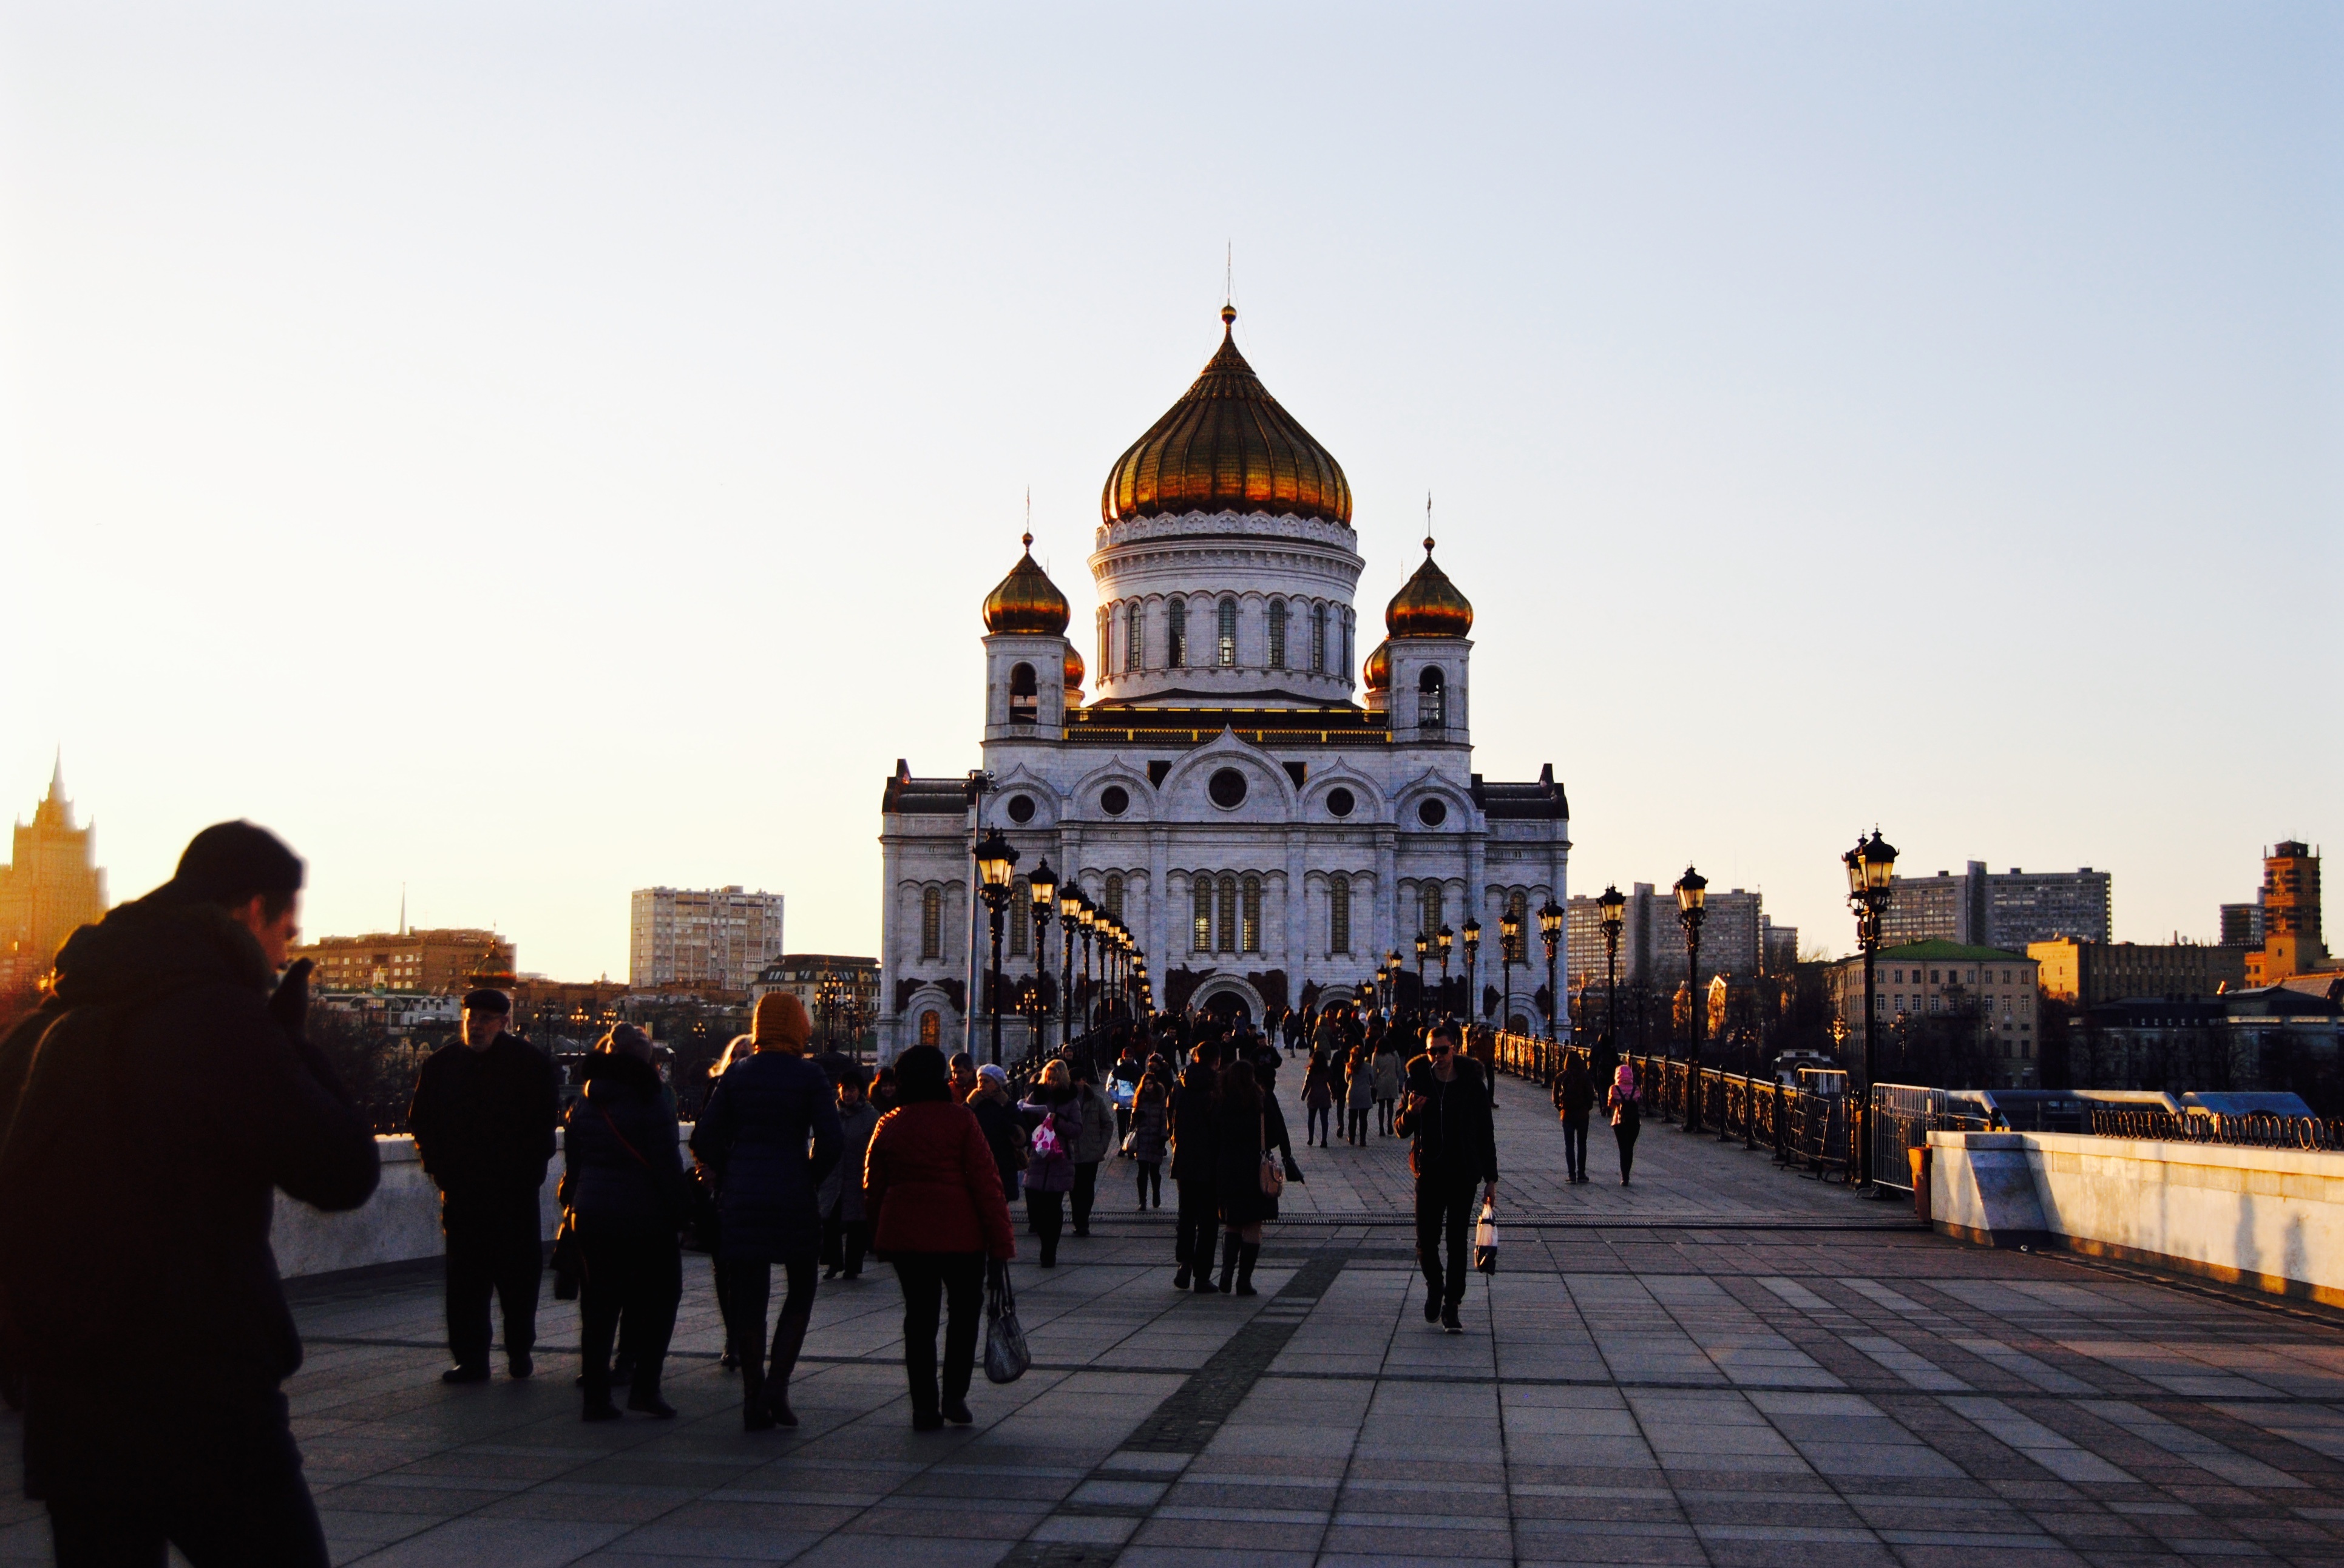
city, cityscape, travel, evening, plaza, landmark, cathedral, tourism, place of worship, town square